Derhachi

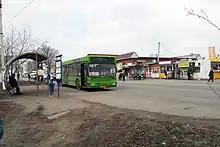
A bus at a stop in Derhachi

During the 2022 Russian invasion of Ukraine, the town saw shelling and fighting as part of the battle of Kharkiv, resulting in civilian casualties. On 12 May 2022, the local palace of culture was shelled by a BM-27 Uragan MLRS, killing two people and wounding four. Later, on the night of May 12–13, the building was completely destroyed by a missile strike. Russian troops failed to occupy Derhachi, unlike large swaths of Kharkiv Oblast. In September 2023, a shield bearing the inscription "Derkachi - the shield of the defense of Kharkiv" was installed at the base of a monument to the purported founder of the city, Cossack Derkach.